Charles Lefebvre-Desnouettes

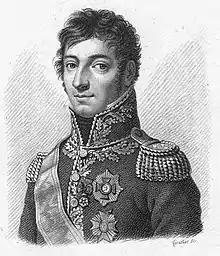

Charles, comte Lefebvre-Desnouettes or Lefèbvre-Desnoëttes (14 September 1773, in Paris – 22 April 1822) became a French officer during the French Revolutionary Wars and a general during the Napoleonic Wars. He later emigrated to the United States.